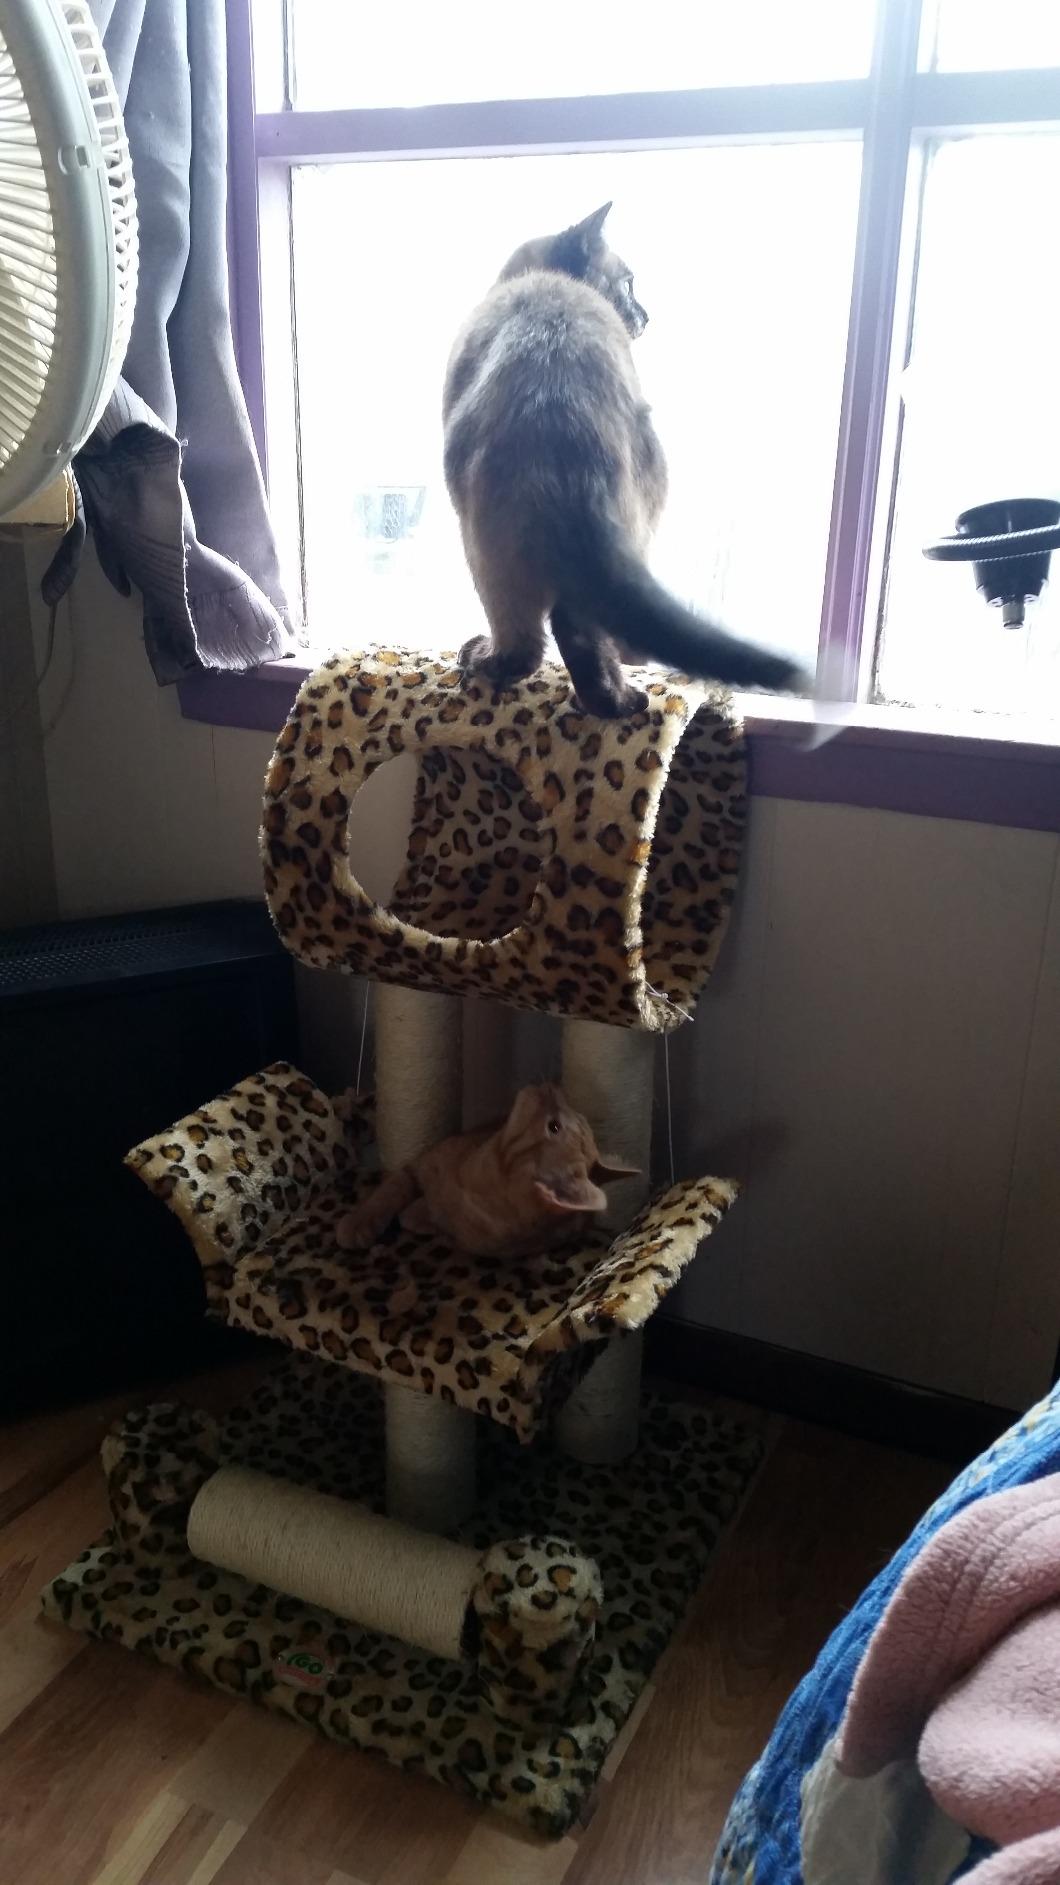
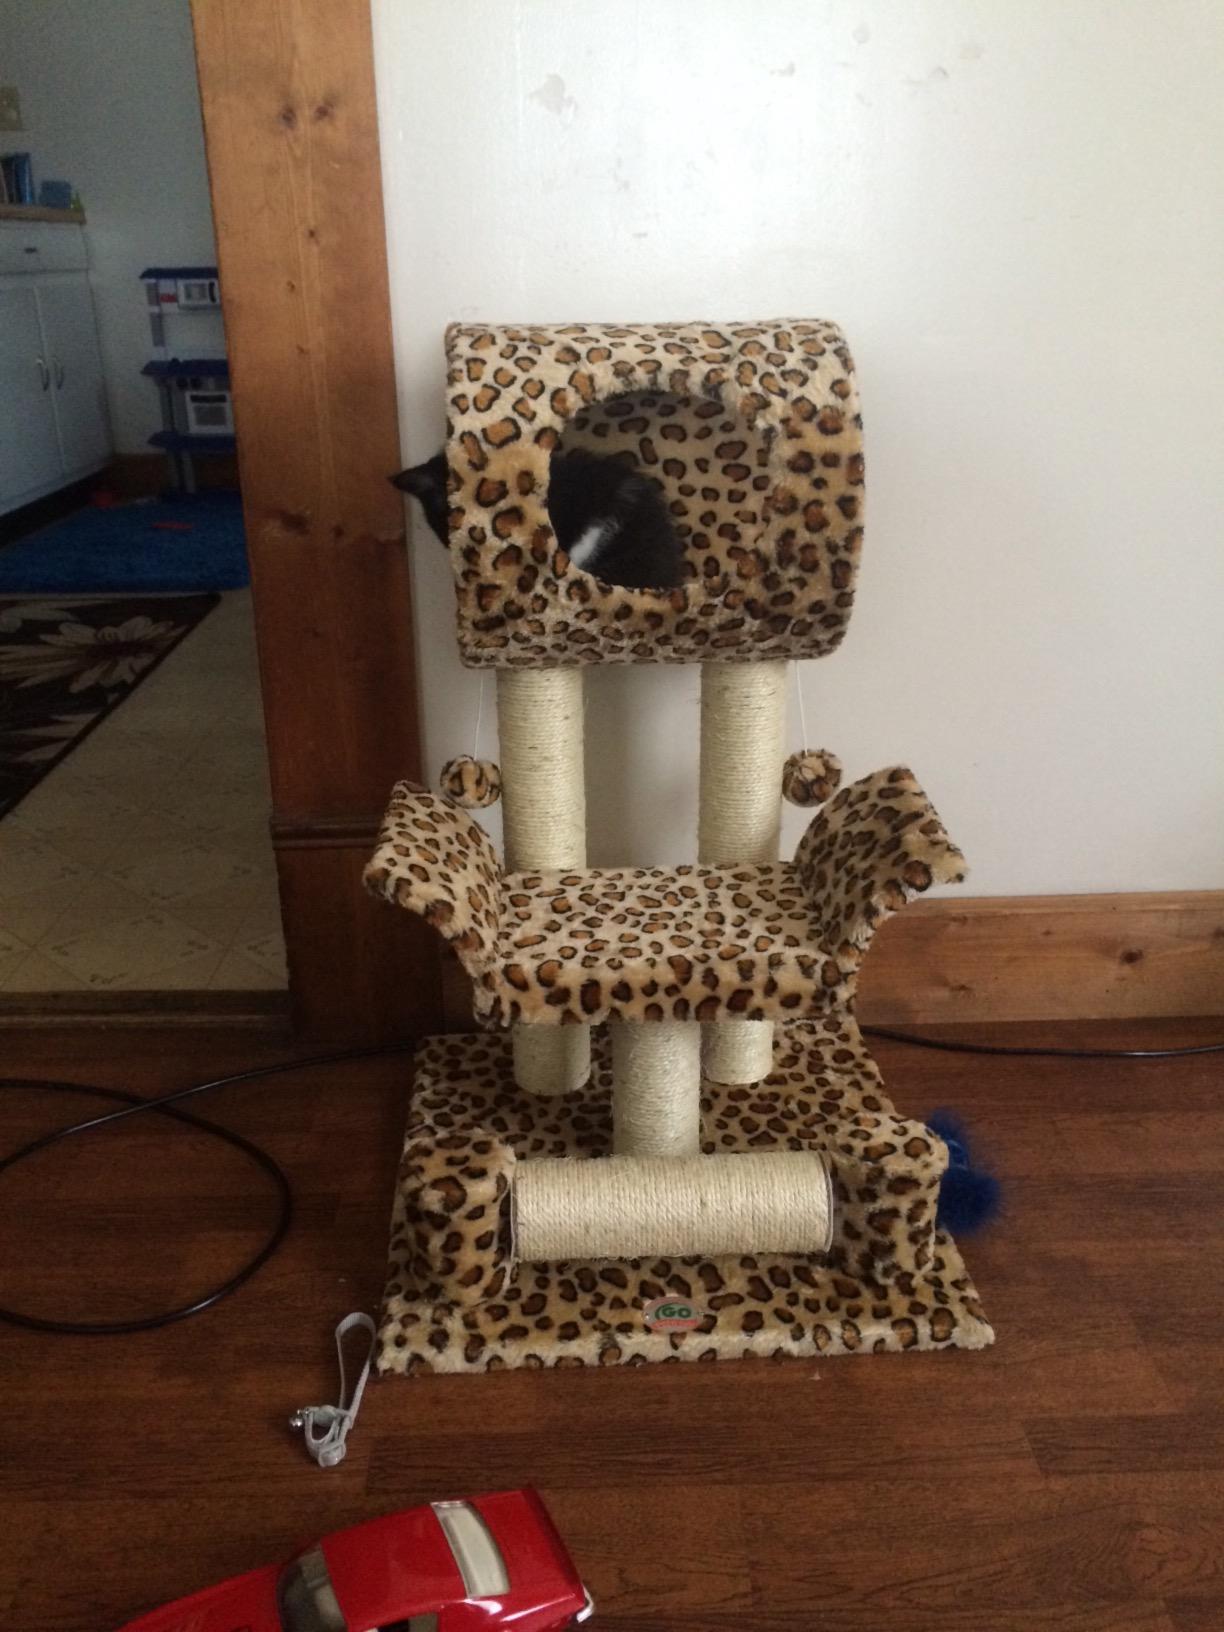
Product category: items_cat tree
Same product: yes